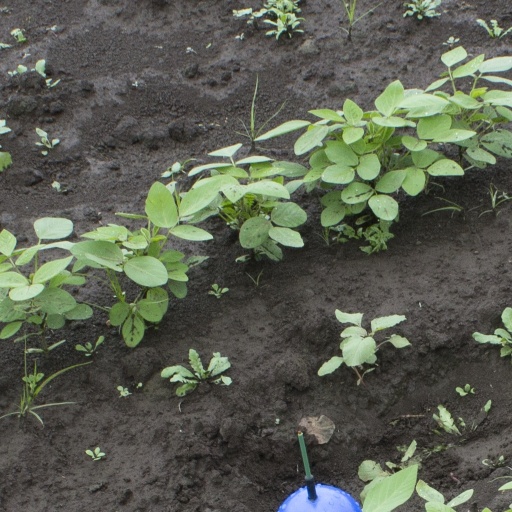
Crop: soybean